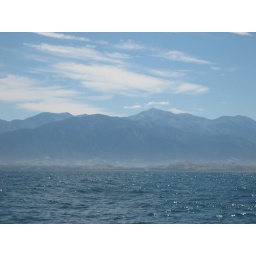
mountain view from the whale watching boat in kaikoura